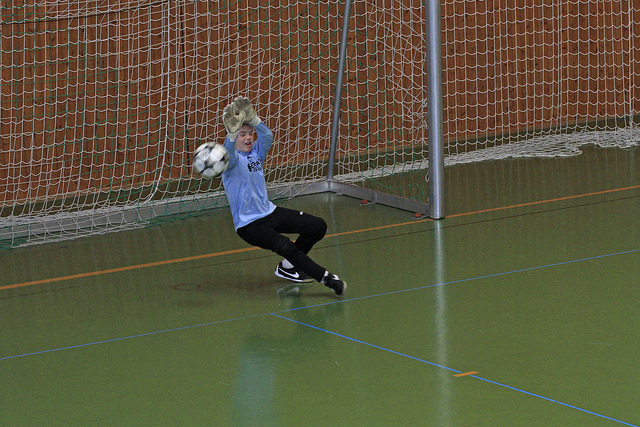
một cậu bé đang ngã người để ngăn cản đường bay của quả bóng